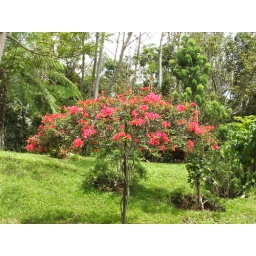
found in front of the forest beside the road where tourist car pass by. found in eden.